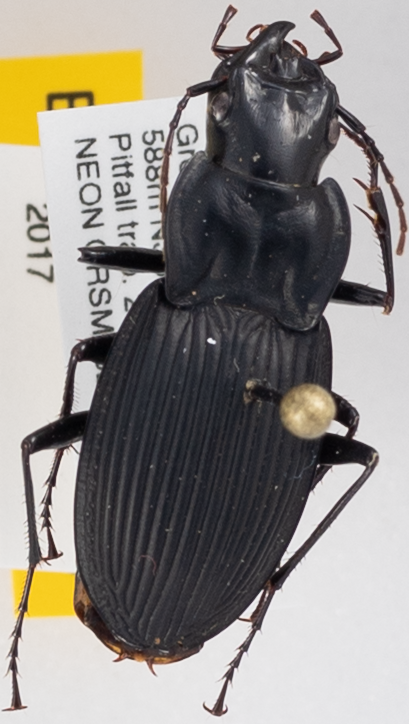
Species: Dicaelus teter
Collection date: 2017-06-27
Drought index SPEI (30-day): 0.534
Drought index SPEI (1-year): -0.62
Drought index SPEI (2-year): -0.48